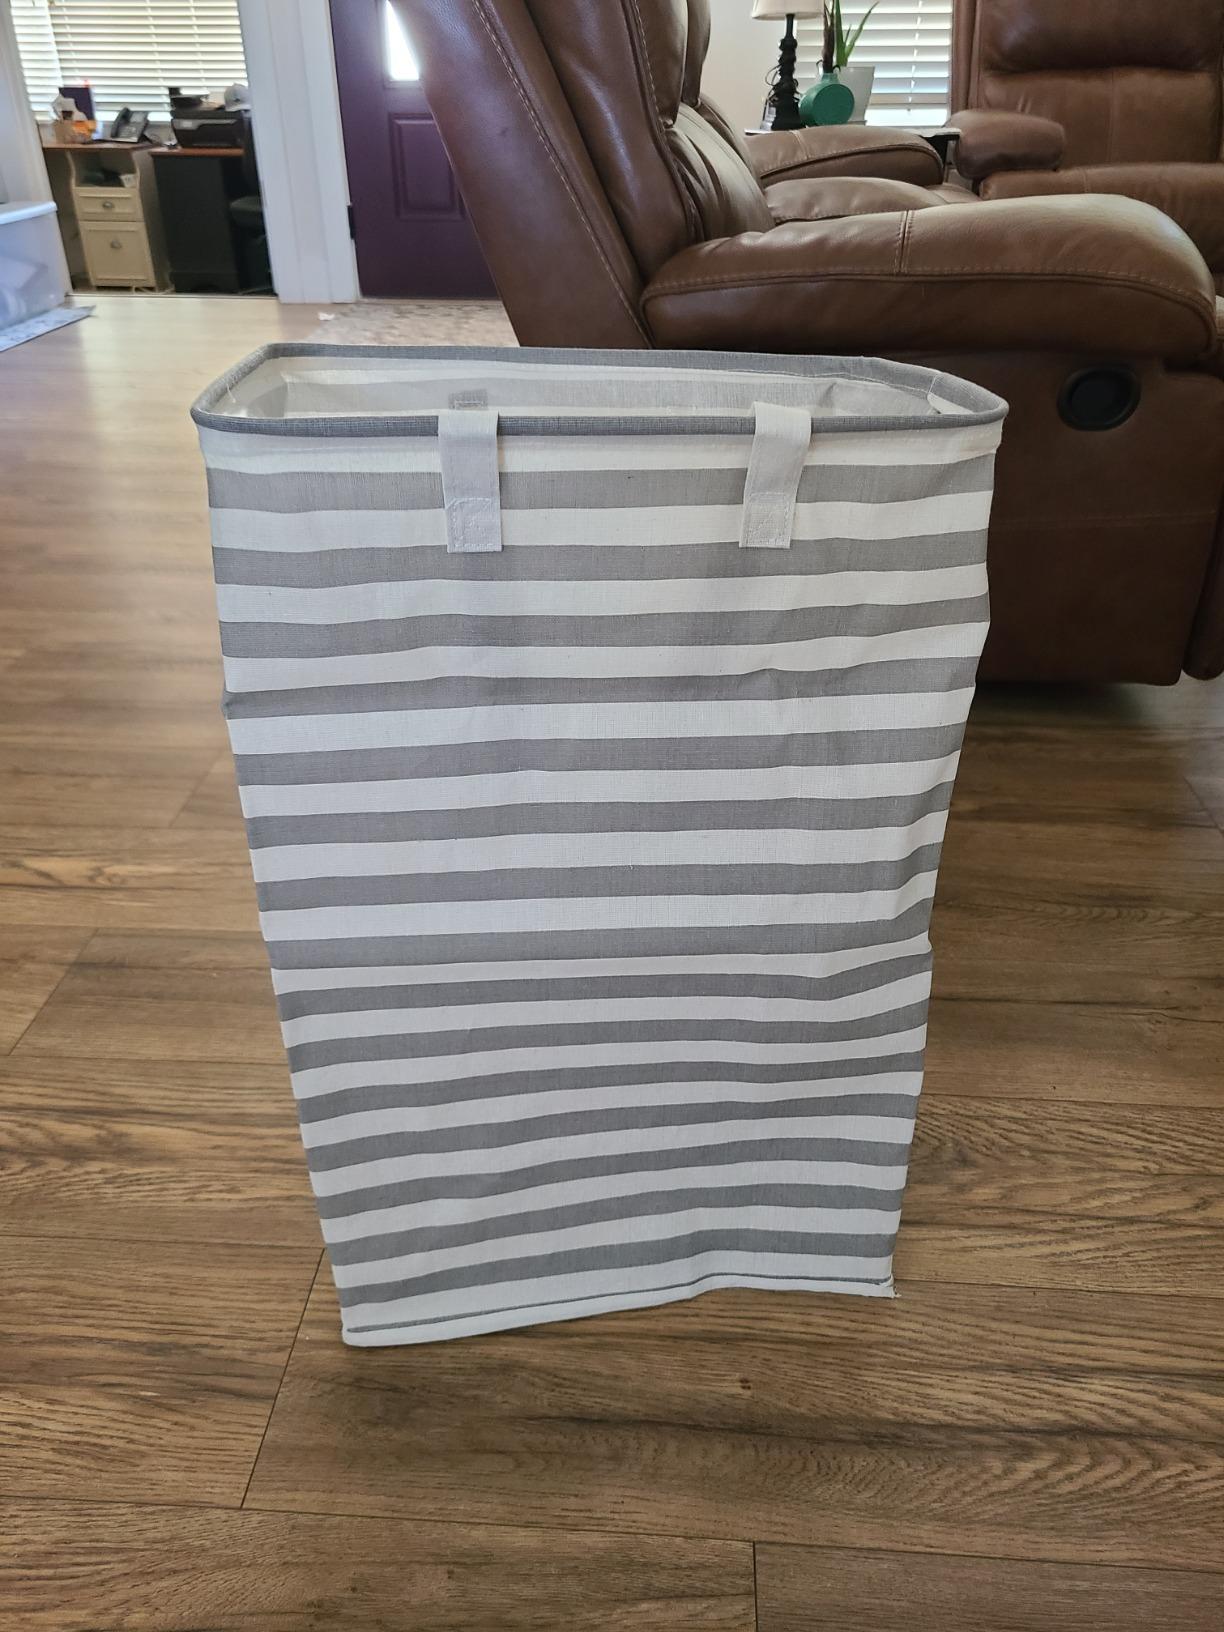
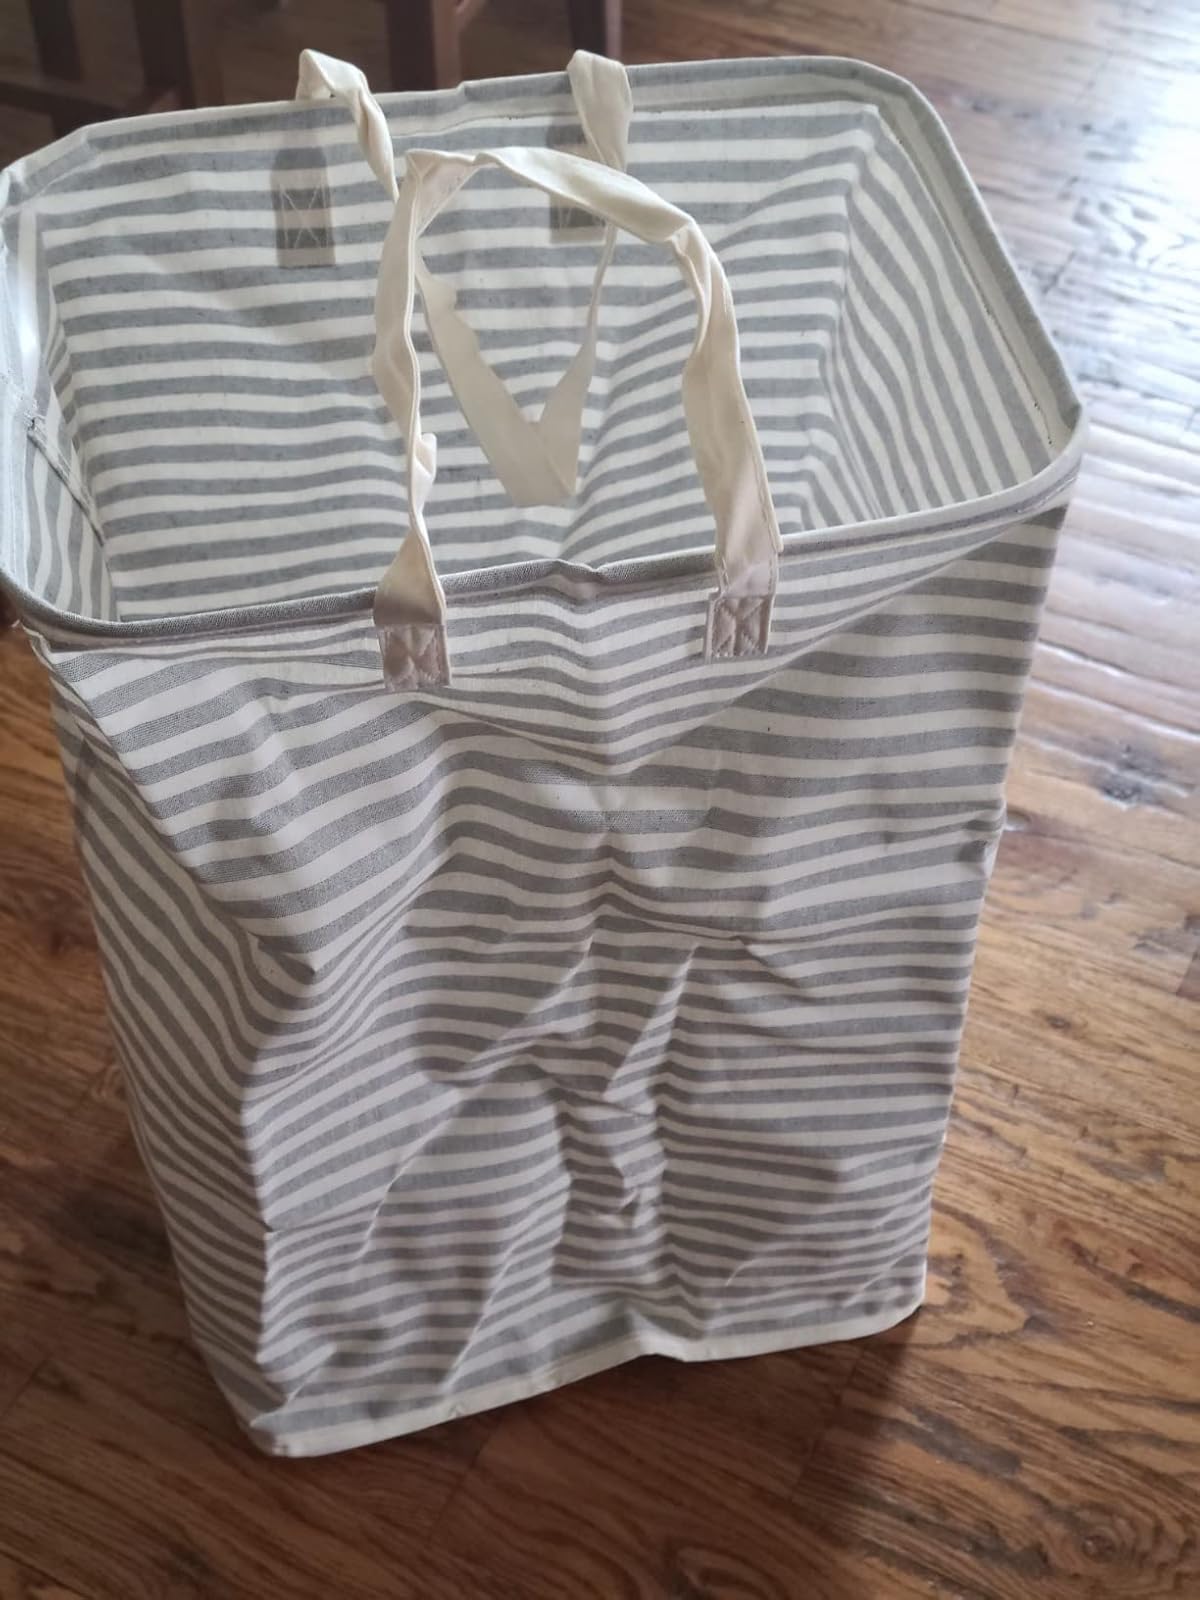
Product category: items_hamper
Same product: no